List of Brigham Young's wives

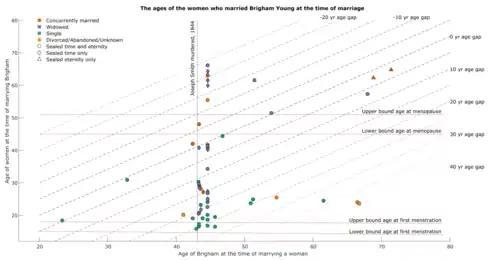
Timeline of Brigham Young's marriages

Sources have varied on the number of Young's wives due to differences in what observers have considered to be a "wife". It has been confirmed that there were fifty-six women that Young was sealed to during his lifetime. While the majority of the sealings were "for eternity" (i.e., in the afterlife), some were "for time only" (until death). In both of these types of sealings, a conjugal relationship could exist, though Young reportedly did not enter into conjugal relationships with at least six of his wives. Young did not live with a number of his wives or publicly hold them out as wives, which has led to confusion on numbering. A book published in 1887 gives brief biographical sketches of twenty-six wives (with pictures of twenty).